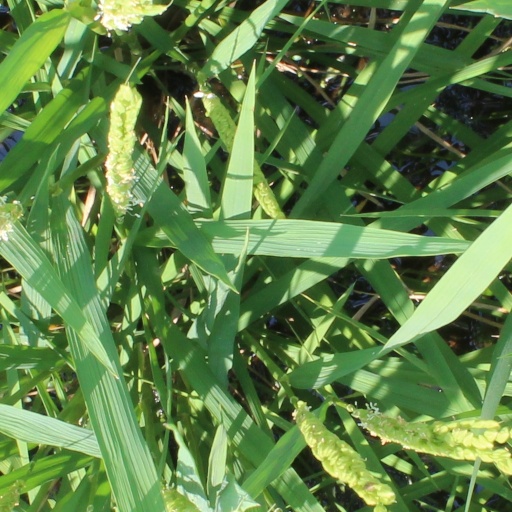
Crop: rice